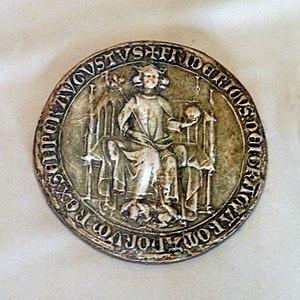
Sceau (reproduction) 1293
Le musée historique de Kaysersberg est un musée municipal de Kaysersberg, dans le département français du Haut-Rhin. Situé dans le centre historique de la ville, il est installé au premier étage d'une maison patricienne à trois corps de bâtiments, représentative de l'architecture civile urbaine en Alsace au début du XVIᵉ siècle. Les collections sont principalement dédiées à l'art religieux du XIVᵉ au XVIIIᵉ siècles – dont une rarissime « Vierge ouvrante » –, ainsi qu'aux arts et traditions populaires.